Wind instrument

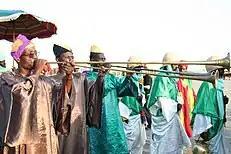
Kakaki players from northern Nigeria

Woodwind instruments were originally made of wood, just as brass instruments were made of brass, but instruments are categorized based on how the sound is produced, not by the material used to construct them. For example, saxophones are typically made of brass, but are woodwind instruments because they produce sound with a vibrating reed. On the other hand, the didgeridoo, the wooden cornett (not to be confused with the cornet), and the serpent are all made of wood (or sometimes plastic), and the olifant is made from ivory, but all of them belong to the family of brass instruments because the vibration is initiated by the player's lips.